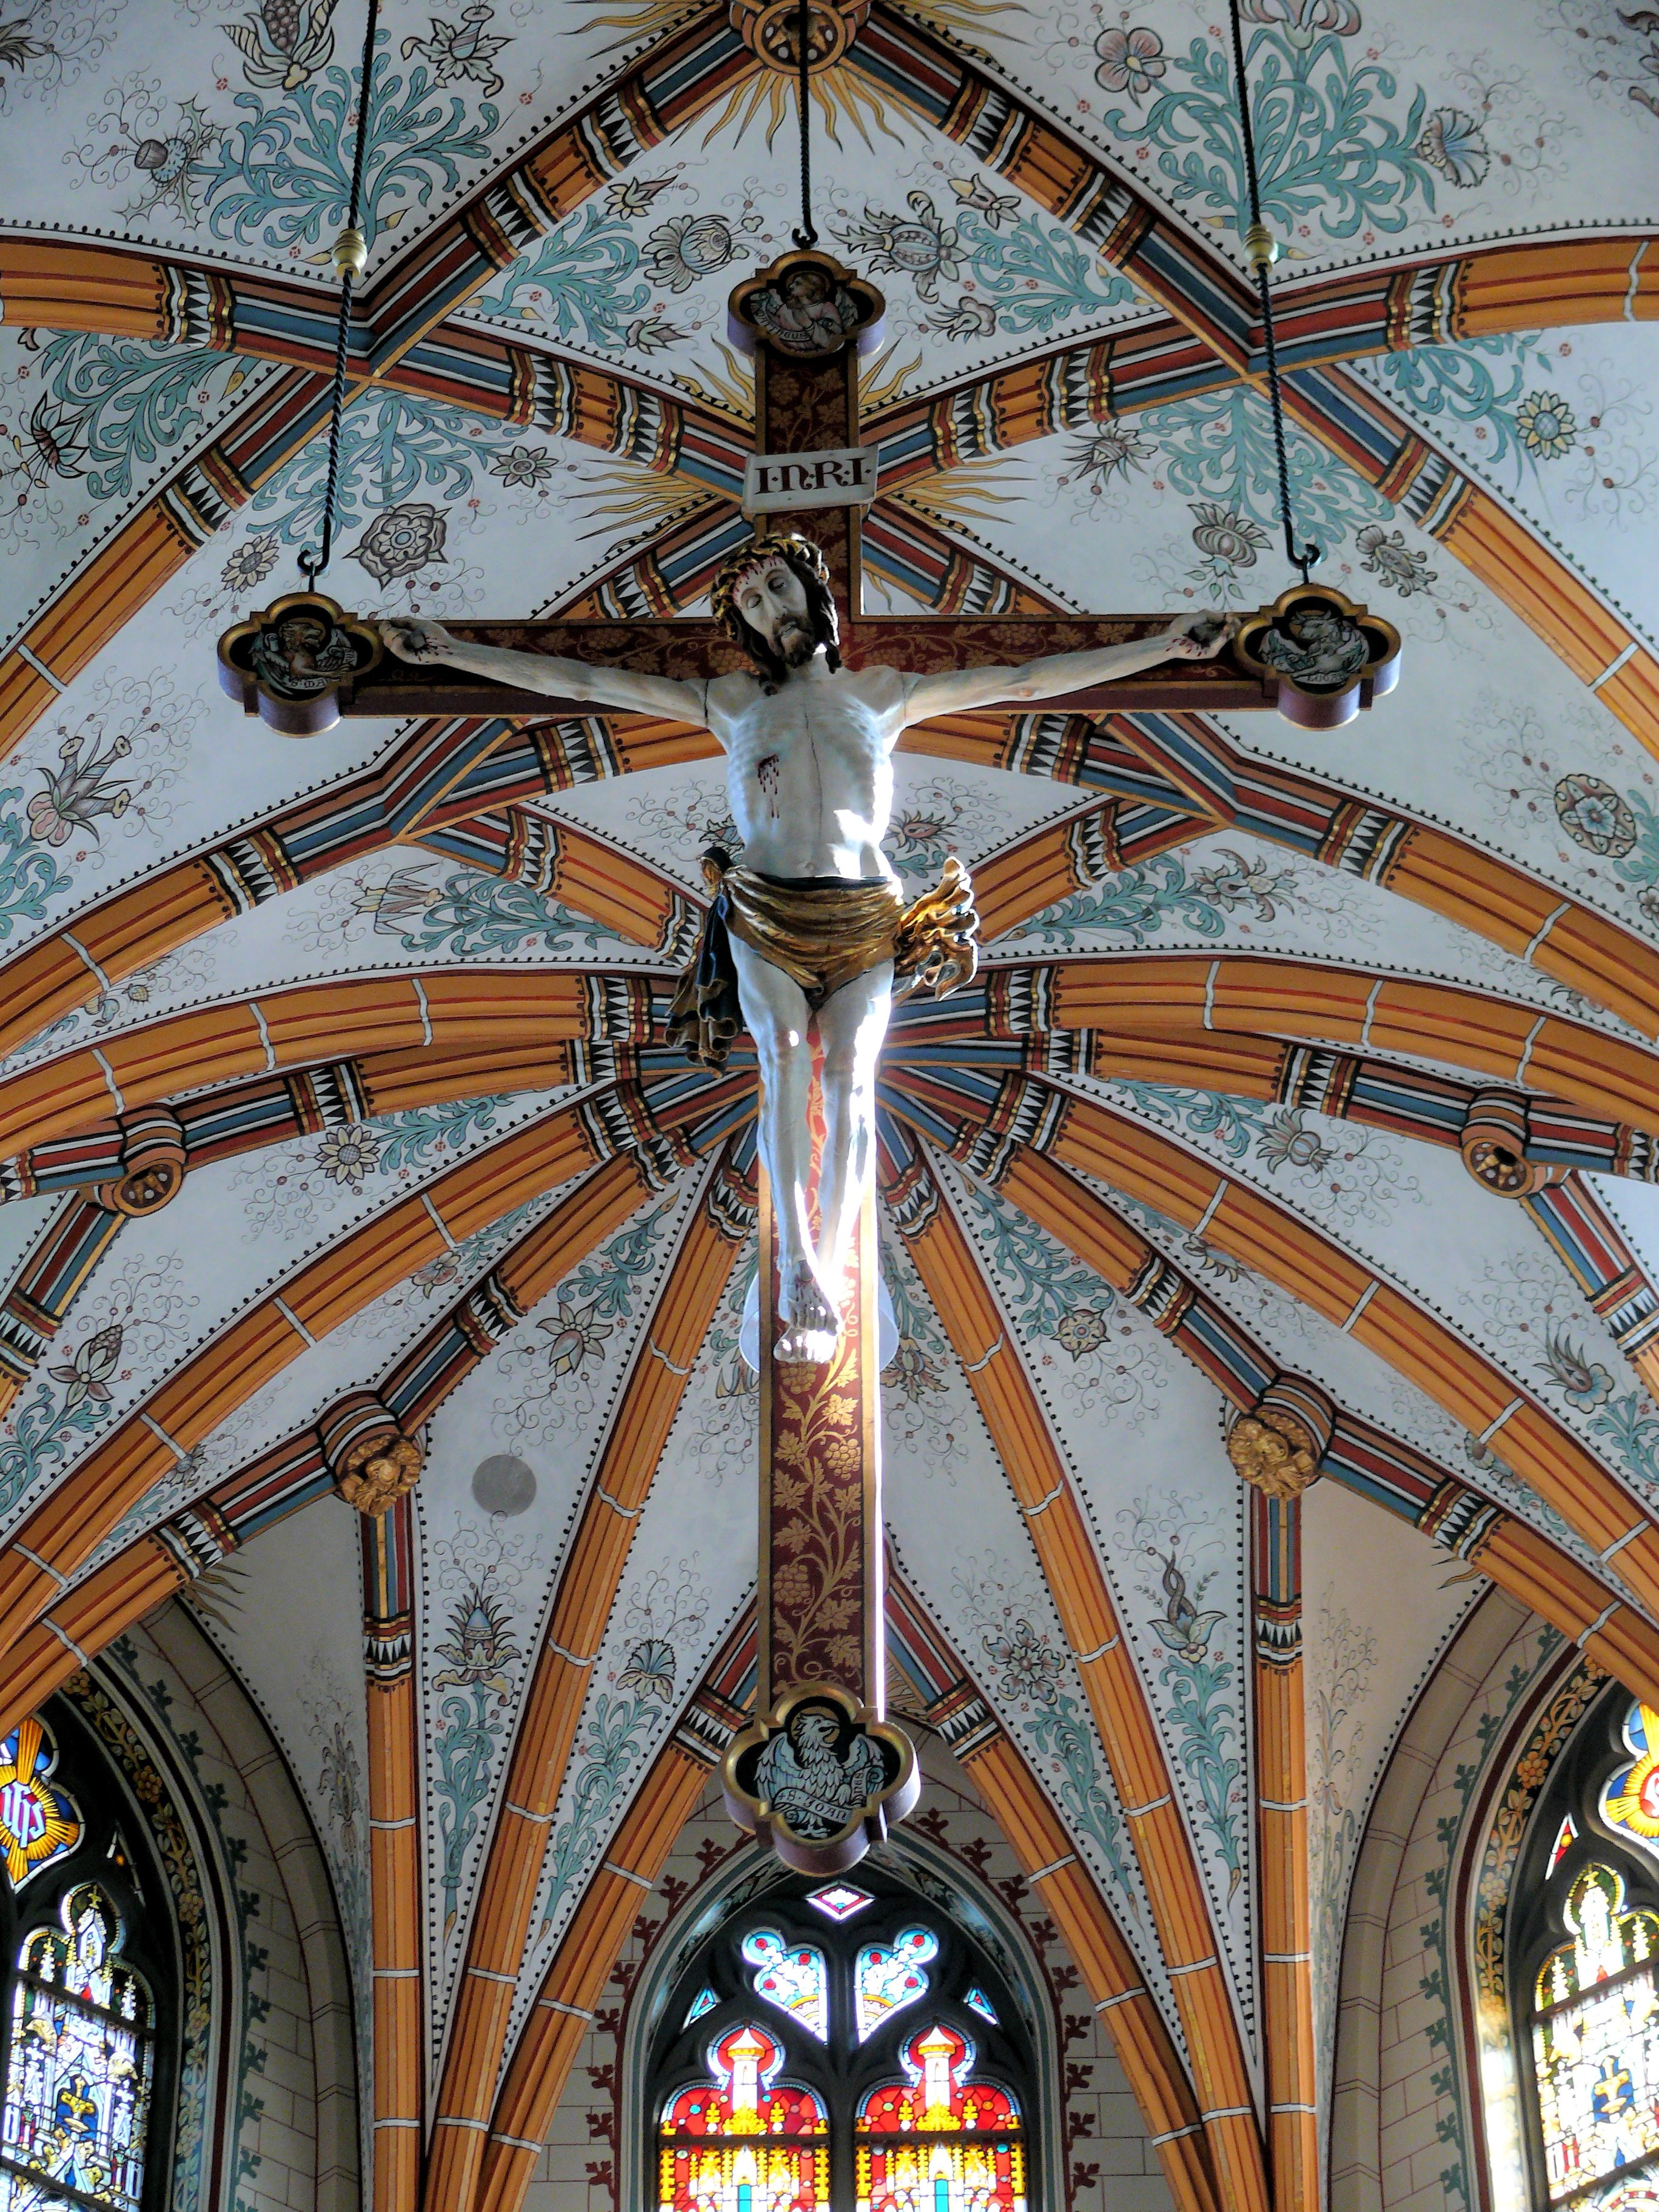
window, glass, building, arch, church, cathedral, chapel, place of worship, symmetry, vault, pax